Cyril Hanouna

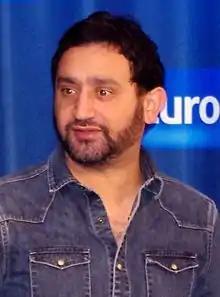
Cyril Hanouna at the studios of Europe 1

Cyril Valéry Isaac Hanouna (born 23 September 1974) is a French radio and television presenter, writer, author, columnist, producer, singer and occasional actor and comedian of Tunisian origin. He hosts the French TV show "Touche pas à mon poste".